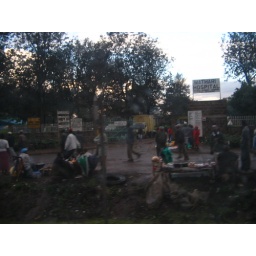
Greyish street scene in Nairobi. The sign in the bakground reads &amp;quot;Mathari Hospital&amp;quot;